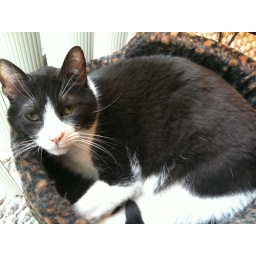
Ali loves his cat bed by the patio door.